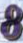
Number: 8